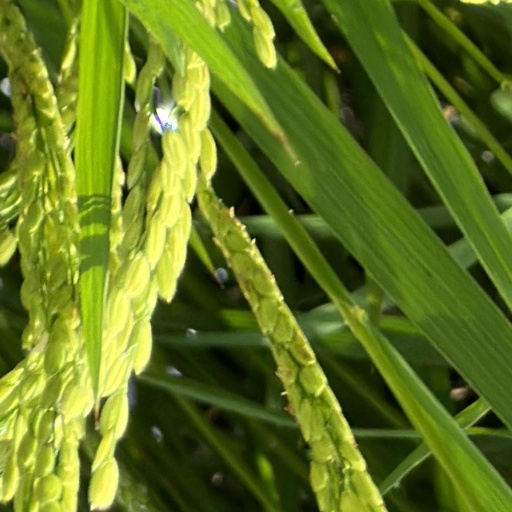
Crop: rice